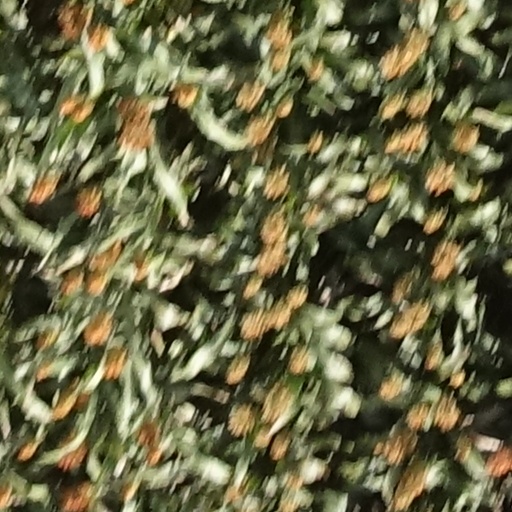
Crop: sorghum